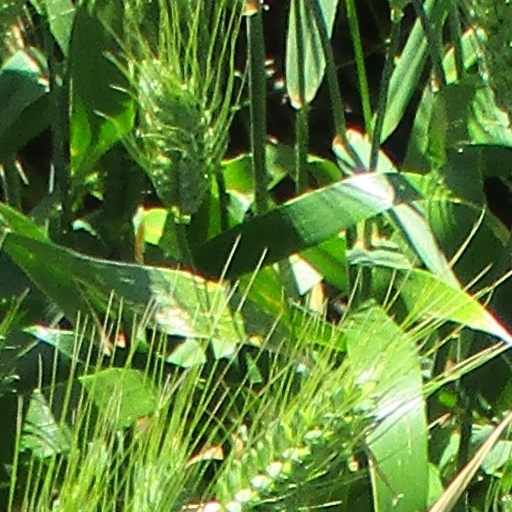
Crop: wheat